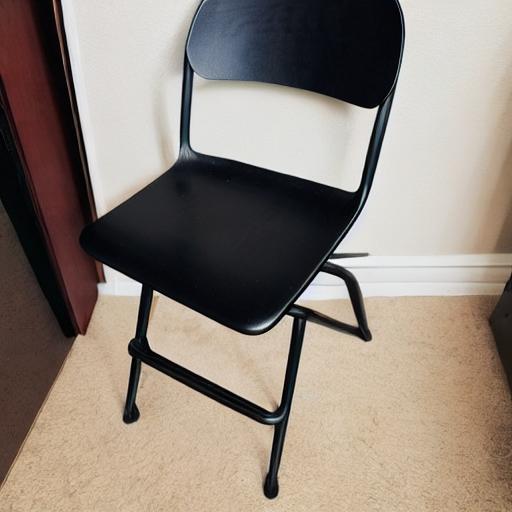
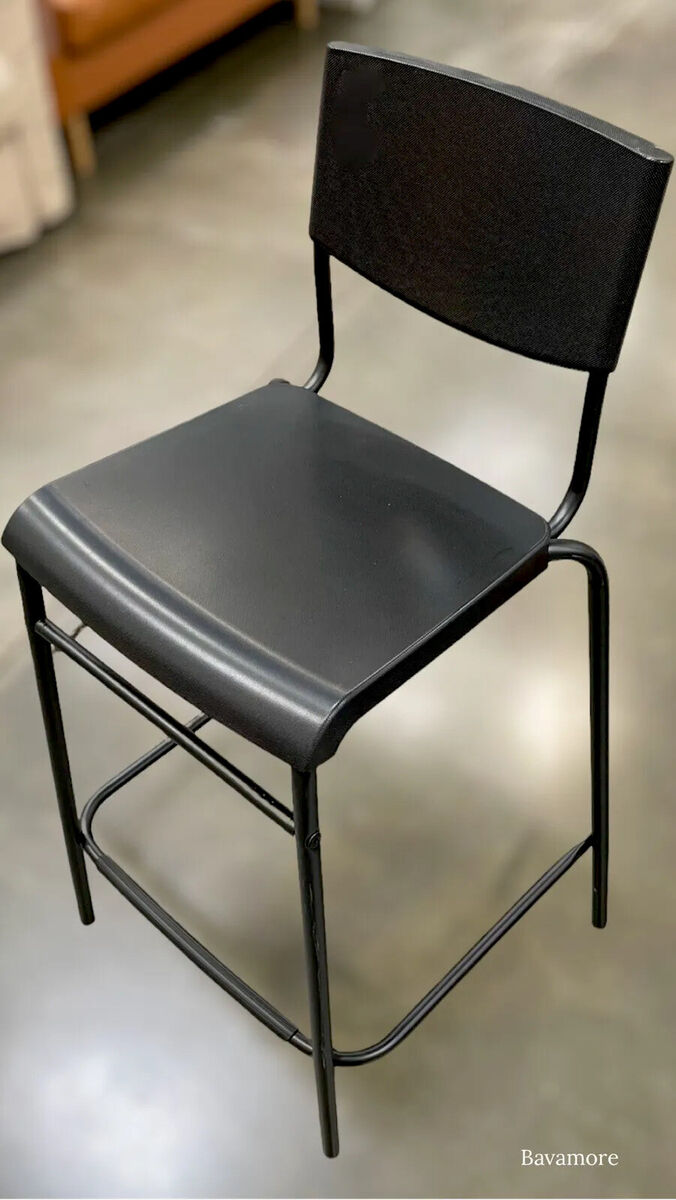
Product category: stool
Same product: no